Duchy of Brunswick

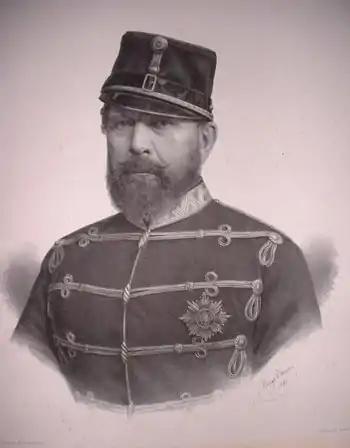
William VIII ruled the Duchy of Brunswick for more than 50 years (1830–1884).

In the 1870s, it became obvious that the then-senior branch of the ruling House of Welf would die with Duke William. By house law, a member of the House of Hanover would have ascended the ducal throne. However, the Hanoverians still refused to accept the Prussian annexation of their kingdom. As a result, Prussia was unwilling to let George V of Hanover or his son, Ernest Augustus, succeed to Brunswick. Berlin would only agree to the Hanoverians becoming dukes of Brunswick under severe conditions, including swearing allegiance to the German constitution and renouncing all claim to Hanover.